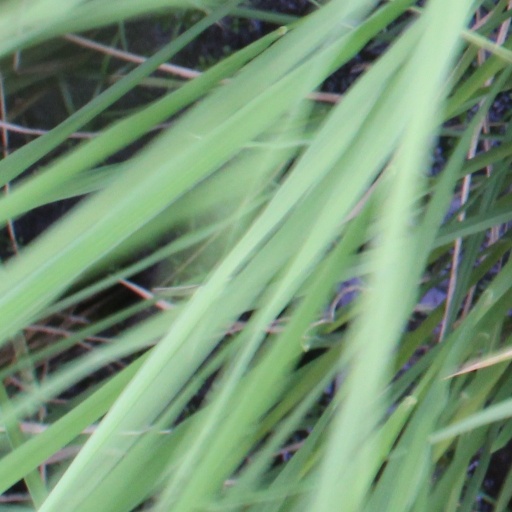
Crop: rice